Florence Harding

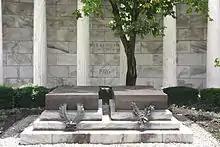
Graves of Warren and Florence Harding

Warren returned to work on the "Star" in December 1894 though Florence continued to nurse him at home. After the Spanish–American War broke out in 1898, Florence was instrumental in developing the first wire report. Although she never wrote any articles, she did suggest stories based on leads she had, particularly stories to appeal to women. She hired the first woman reporter in Ohio, Jane Dixon, and supported her when there was a backlash from the people of Marion. Through Florence's leadership, the "Star" prospered and increased its revenue. She also knew about the machinery of the newspaper plant and how to fix it. Though Warren was not particularly supportive of women's rights at the time, belittling rallies for temperance, he greatly appreciated his wife's help at the office and respected her frank opinions. Florence wrote of her husband, "he does well when he listens to me and poorly when he does not."